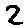
Label: 2